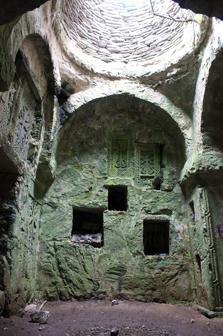
Building: Matosavank
Country: Armenia
Year built: 1247
13th-century small Armenian monastery Matosavank Մաթոսավանք Matosavank interior Religion Affiliation Armenian Apostolic Church Status Ruins Location Location Near Dilijan , Tavush Province , Armenia Shown within Armenia Show map of Armenia Matosavank (Tavush) Show map of Tavush Geographic coordinates 40°45′19″N 44°48′29″E / 40.7553°N 44.8081°E / 40.7553; 44.8081 Architecture Type Small cruciform central-plan Style Armenian Completed 1247 Matosavank ( Armenian : Մաթոսավանք ) is 13th-century small Armenian monastery, hidden in a forested area of Dilijan National Park 3 km northwest from the town of Dilijan in the Tavush Province of Armenia .  It sits close to the monastery of Jukhtak Vank as well as to a nearby cemetery.  The church is currently [ when? ] in ruins and is relatively difficult to find since trail markers are often misleading. Matosavank was constructed with the oversight of Avag , the son of Ivane of the Mkhargrdzeli dynasty after having vowed his submission to the Mongol invading armies .  He later became the military leader of Georgian and Armenian combined forces under Möngke Khan , the fourth Great Khan of the Mongol Empire . Architecture The small church of Surb Astvatsatsin of Pghndzahank was built in 1247 and actually consists of two adjoining churches.  It was constructed from roughly hewn stones that have been overlaid with plaster within the interior of the building.  Rooms include a main hall, book depositories, a portico and each have vaulted ceilings that still stand mostly intact.  The western walls of the church sit adjacent to the portico, whereas the southern wall at the altar joins the book depository.  Upon the exterior of the structure there is an inscription that tells about the foundation of the church. Some of the tile roofing can still be seen. Gallery Map showing Matosavank in relation to Dilijan. Exterior view of Matosavank Inscription written upon the interior tympanum of S. Astvatsatsin of Pghndzahank References Bibliography Kiesling, Brady (2005), Rediscovering Armenia: Guide , Yerevan, Armenia : Matit Graphic Design Studio Kiesling, Brady (June 2000). Rediscovering Armenia: An Archaeological/Touristic Gazetteer and Map Set for the Historical Monuments of Armenia (PDF) . Archived (PDF) from the original on 6 November 2021. External links Armeniapedia: Matosavank Monastery v t e Ancient, medieval, and historical Armenian churches and monasteries Armenia Aragatsotn Arshakid Mausoleum Aruchavank Astvatsankal Byurakan Garnahovit Hovhannavank Karbi Karmravor Kasagh Kosh Kristapori Vank Mastara Oshakan ( St. Mesrop , Tukh Manuk ) Saghmosavank Mughni Talin Tegher Ushi Vahramashen Voskevaz Yeghipatrush Zarinja Ararat Aghjots Vank Artavazik Dvin Khor Virap Armavir Targmanchats Vank Vagharshapat ( Etchmiadzin , St. Gayane , St. Hripsime , St. Mary , Shoghakat ) Zvartnots Gegharkunik Ddmashen Hayravank Kotavank Makenyats Vank Noratus ( Cemetery , St. George ) Sevanavank Tsovinar Vanevan Yot Verk Kotayk Geghard Gharghavank Havuts Tar Kecharis Makravank Mashtots Hayrapet Mayravank Neghutsi Vank Ptghavank Tejharuyk Yeghvard ( St. Mary ) Lori Monastery Bardzrakash Haghpat Hnevank Horomayri Khuchap Kobayr Odzun Sanahin Sverdlov Vanadzor ( St. Mary ) Shirak Gyumri ( St. Mary , Holy Saviour ) Harichavank Lmbatavank Marmashen Pemzashen Yererouk Syunik Bgheno-Noravank Tatev ( Monastery , Tatevi Anapat ) Vahanavank Vorotnavank Tavush Goshavank Haghartsin Jukhtak Vank Kirants ( Arakelots ) Makaravank Matosavank Samsonavank Tsrviz Voskepar Vayots Dzor Areni Gndevank Noravank Spitakavor Tanahat Tsakhats Kar Yerevan Avan ( Tsiranavor ) Kanaker ( St. James ) Yerevan ( Gethsemane , Katoghike , St. Gregory , St. John , St. Paul and Peter , Zoravor ) Azerbaijan ( List ) Agulis ( St. Thomas ) Amaras Aprakunis Baku ( St. Gregory , St. Mary , St. Thaddeus ) Dadivank Gag Gandzasar Gtichavank Hakobavank Jugha ( Holy Savour ) Katarovank Kish Kusanats Anapat Shusha ( Ghazanchetsots , Kanach Zham ) Targmanchats Tsar Tsitsernavank Vankasar Yeghishe Arakyal Yerits Mankants Georgia ( List ) Tbilisi ( Vank , Bethlehem , Chugureti , Ejmiatsnetsots , St. George , St. Gregory , Jigrasheni Avetyats , Kamoyants , Karapet , Karapi , Karmir Avetaran , Geghardavank , Mughni , Norashen , Holy Sign , St. Sarkis , St. Stephen , Zrkinyants ) Tskhinvali Turkey ( List ) Adana ( St. Mary ) Agarak Aghperig Aghtamar Akner Bagnayr Akori Ani ( Cathedral , Tigran Honents , Kizkale , Holy Apostles ) Aparank Arakelots Vank Arapgir Arkakaghni Arter Bana Barthoghimevos Vank Constantinople ( Galata , Kuzguncuk , Fatih , Kartal , Samatya , Taksim , Beyoğlu , Beyoğlu ) Drazark Elazig Eskişehir Gaziantep Goms Hogots Horomos Ishkhan Kanzak Karapet Vank Karmravank Kars ( Cathedral , St. Mary ) Kes Khtzkonk Ktuts Marinos Vank Mren Mush ( St. Marine , Holy Sign ) Narekavank Por Sivrihisar Skanchelagordz Vank Smyrna Soradir Tekor Tigranakert Trebizond Varagavank Varzahan Yeghegnamor Yeghrdut Yerazgavors Iran ( List ) Thadei Vank Maghardavank Dzordzori Vank Hovi Darashamb Haftvan Khoy Mahlezan Tabriz ( St. Mary , St. Sarkis , Mariam ) Mujumbar Sohrol Sarnaq Nor Jugha ( Vank , St. Mary , St. George , St. Stephen , St. John , St. Catherine , Bethlehem , St. Nicholas , St. Gregory , St. Sarkis, Isfahan , St. Minas , St. Nerses ) Tehran ( St. Thaddeus , St. George ) Jerusalem ( Palestine / Israel ) Armenian Quarter Cathedral of St. James Church of St. Toros Church of the Holy Archangels Monastery of St. Saviour Chapel of St. Helena Rest of Asia Syria Aleppo India Chennai Calcutta Chinsura Saidabad Bangladesh Dhaka Israel St. Nicholas Monastery Cyprus Magar Vank Notre Dame de Tyre Ganchvor Singapore Saint Gregory the Illuminator Rest of Europe Crimea Holy Cross Yalta Ukraine Lviv ( St. Mary ) Russia Nor Nakhichevan ( Holy Cross ) Sultan-Saly St. Petersburg ( St. Catherine ) Romania Zamca Italy San Lazzaro degli Armeni This article about an Armenian Christian monastery, abbey, priory or other religious house is a stub . You can help Wikipedia by expanding it . v t e This article on an Armenian Apostolic church building is a stub . You can help Wikipedia by expanding it . v t e